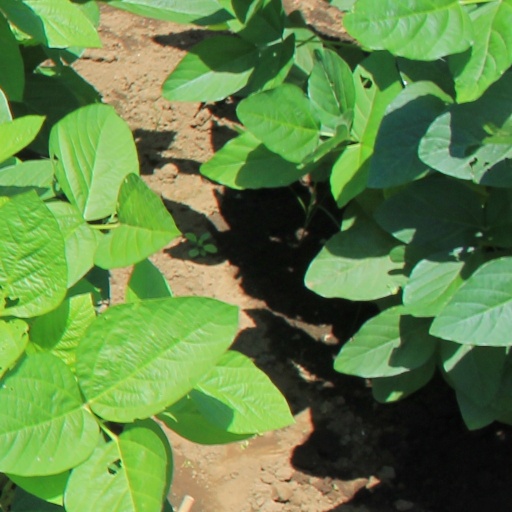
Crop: soybean